The Mystery of Al Capone's Vaults

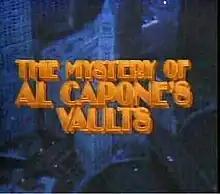
Title screen

The Mystery of Al Capone's Vaults is a two-hour live American television special that was broadcast in syndication on April 21, 1986, and hosted by Geraldo Rivera. It centered on the live opening of a walled-off underground room in the Lexington Hotel in Chicago once owned by crime lord Al Capone, which turned out to be empty except for debris. Thirty million viewers watched, making it the highest rated syndicated special in history.